Bimbisara

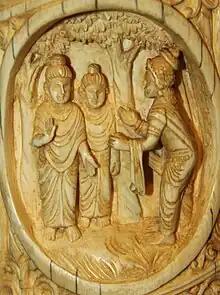
Bimbisara welcomes the Buddha

Bimbisara was the son of Bhattiya, a chieftain. He ascended to throne at the age of 15 in 543 BCE. He established the Haryanka dynasty and laid the foundations of Magadha with the fortification of a village, which later became the city of Pataliputra. Bimbisara's first capital was at "Girivraja" (identified with Rajagriha). He led a military campaign against Anga, perhaps to avenge his father's earlier defeat at the hands of its king, "Brahmadatta". The campaign was successful, Anga was annexed, and prince "Kunika" (Ajatashatru) was appointed governor at Champa. His conquest of Anga gave Magadha control over the routes to the Ganges Delta, which had important ports that gave access to the eastern coast of India. Pukkusati, the king of Gandhara, sent Bimbisara an embassy.